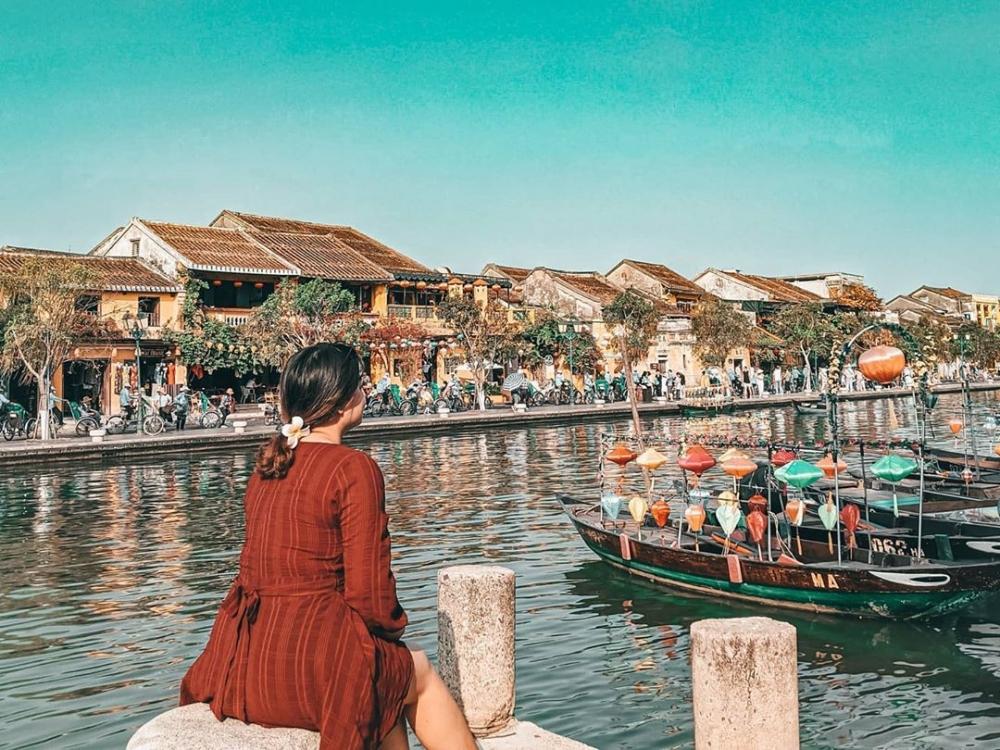
có một cô gái đang ngồi ở bên một con sông